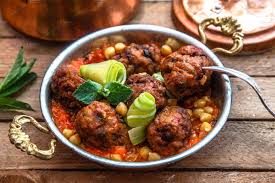
Yemek: izmir_kofte